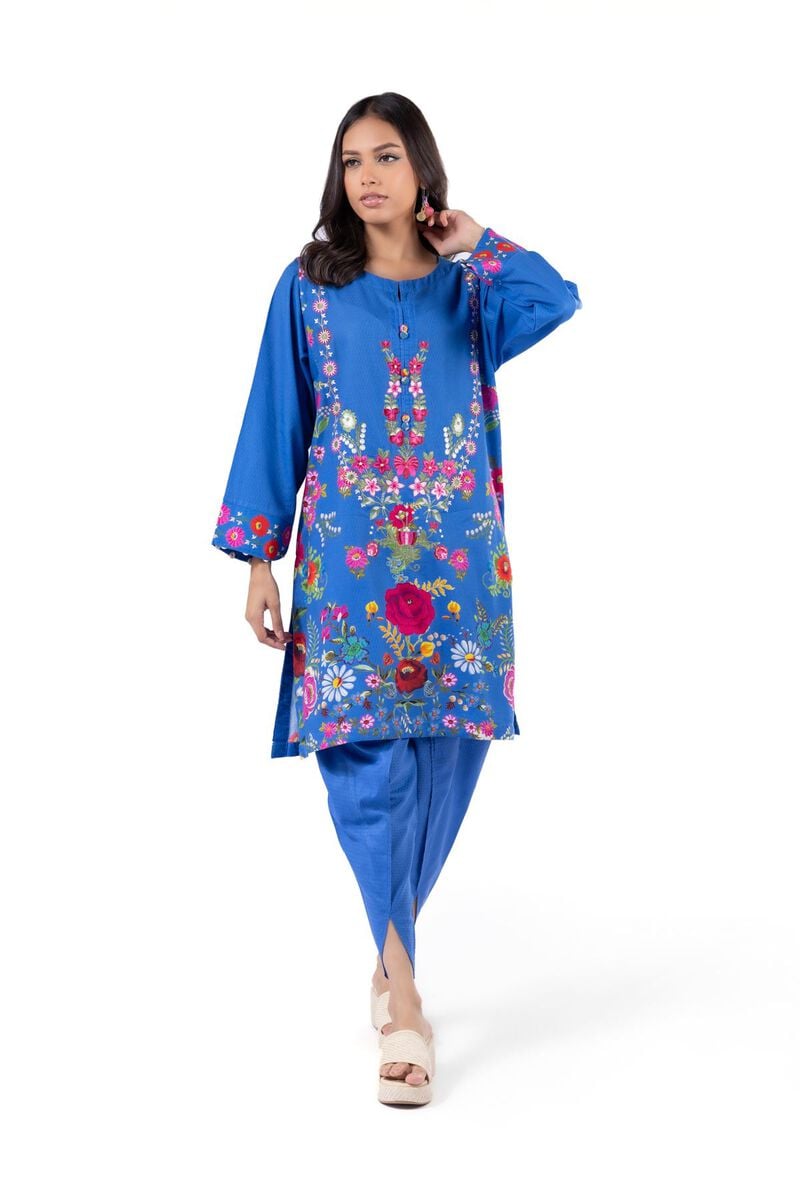
blue multi embroidered tunic